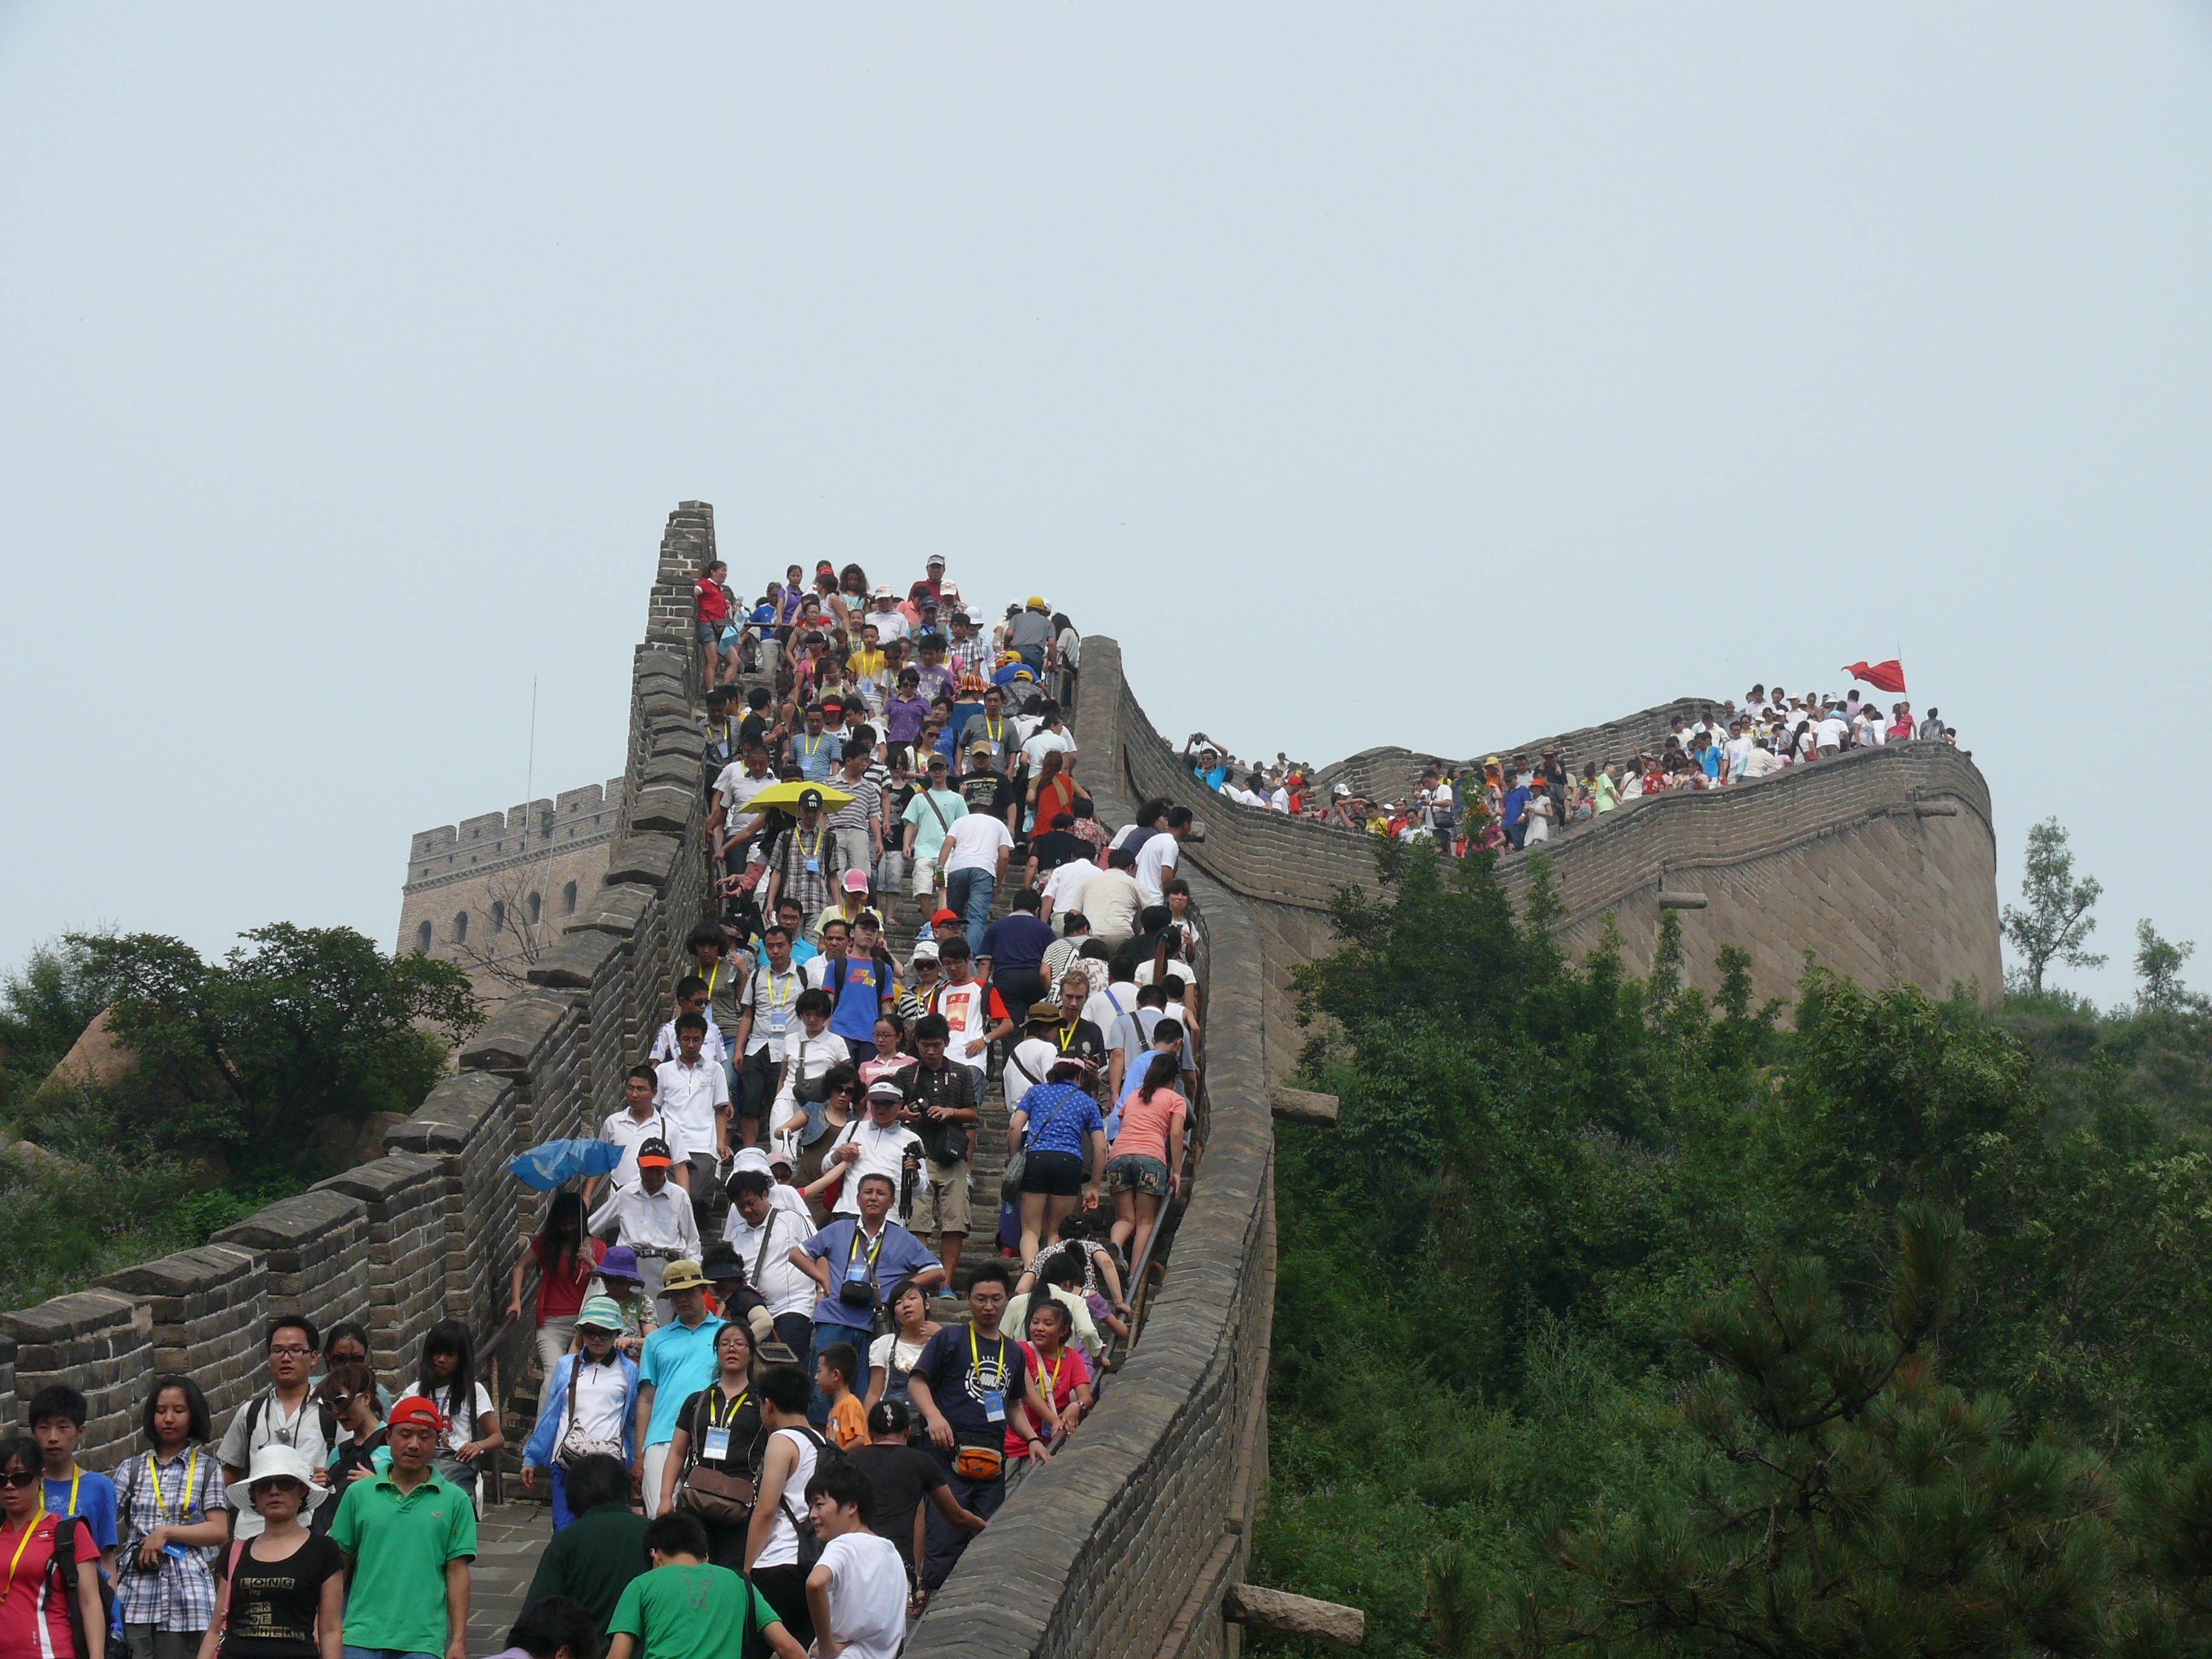
people, wall, crowd, tourism, great, tourists, china, tours